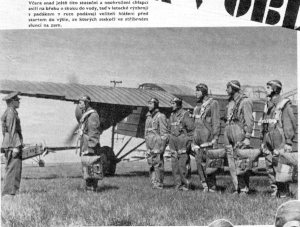
La Tchécoslovaquie pendant la Seconde Guerre mondiale couvre, pour l'essentiel, la période située entre le 15 mars 1939 et le 8 mai 1945. Le 15 mars 1939, les troupes allemandes envahissent la Bohême et la Moravie. La jeune Tchécoslovaquie est alors fragmentée pour une période de six ans. D'un côté, le Protectorat de Bohême-Moravie, amputé des Sudètes, est quasi annexé au Troisième Reich ; de l'autre, la République slovaque est un pays indépendant, satellite de l'Allemagne nazie mais qui, jusqu'en septembre 1944, n'est pas occupé par la Wehrmacht. En outre, la Pologne et surtout la Hongrie s'emparent des territoires où vivaient des minorités polonaises, hongroises et ukrainiennes.